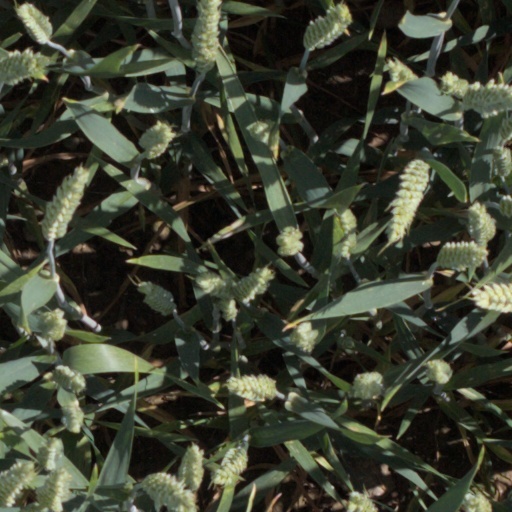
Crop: wheat